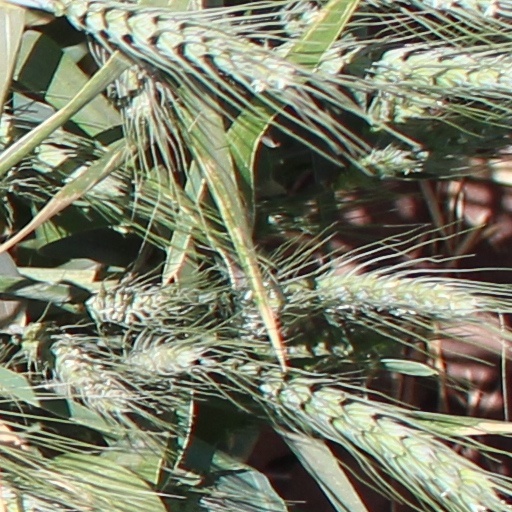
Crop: wheat